Tommy Vile

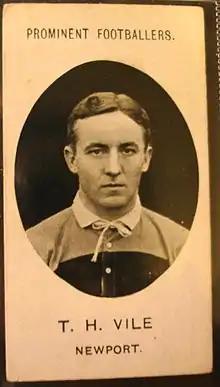
Vile in his Newport jersey

Major Thomas Henry Vile MBE (6 September 1882 – 30 October 1958) was a Welsh international rugby union player. He played club rugby predominantly for Newport, captaining the side twice and played county rugby for Monmouthshire. He also represented the British Isles in Australia, and after retiring from playing became an international referee. He fought in both World Wars, became a president of the Welsh Rugby Union, was a Justice of the Peace, businessman and High Sheriff of Monmouthshire.